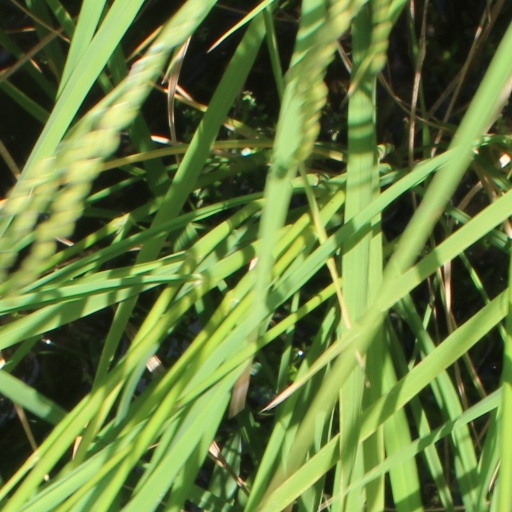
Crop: rice